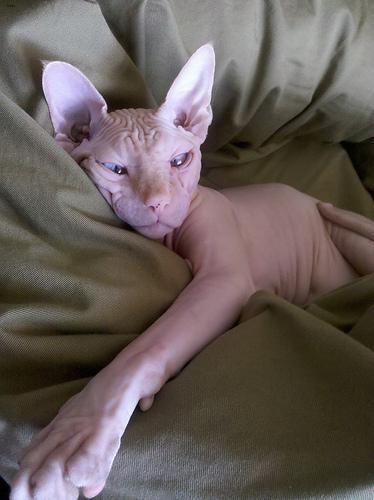
Sphynx